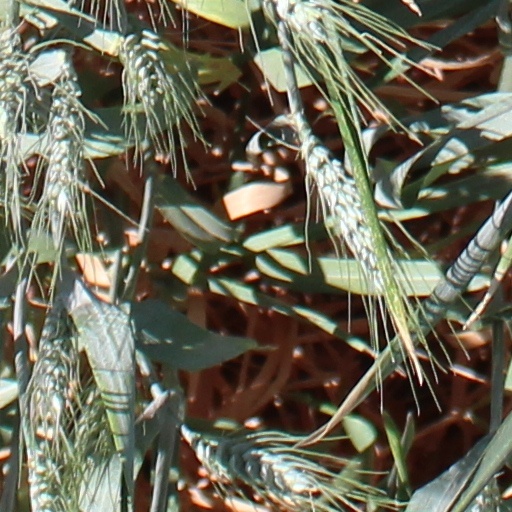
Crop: wheat